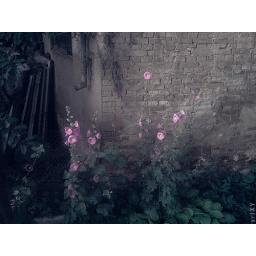
pink flowers in the night